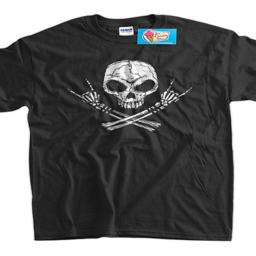
skull and sign of the black t - shirt